Moorfields railway station (Northern Ireland)

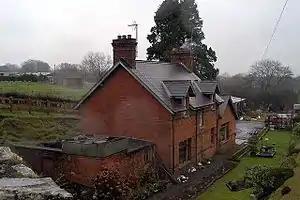
Station building in January 2008

Moorfields railway station was on the Ballymena and Larne Railway which ran from Ballymena to Larne in Northern Ireland.